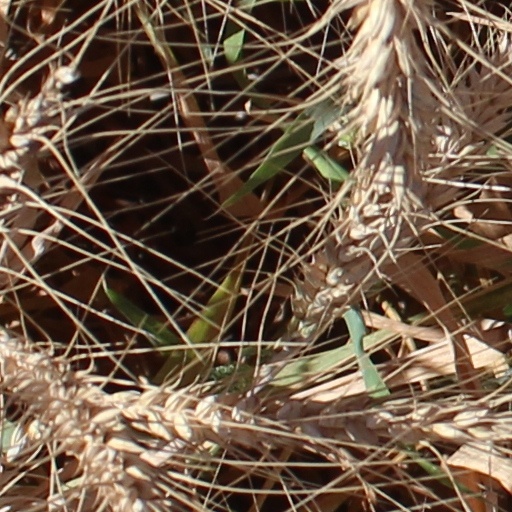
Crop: wheat